Crony capitalism

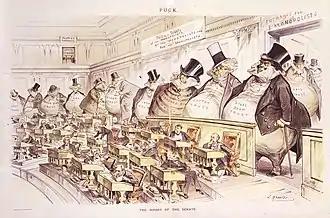
"The Bosses of the Senate", corporate interests as giant money bags looming over U.S. senators

More direct government involvement in a specific sector can also lead to specific areas of crony capitalism, even if the economy as a whole may be competitive. This is most common in natural resource sectors through the granting of mining or drilling concessions, but it is also possible through a process known as regulatory capture where the government agencies in charge of regulating an industry come to be controlled by that industry. Governments will often establish in good faith government agencies to regulate an industry. However, the members of an industry have a very strong interest in the actions of that regulatory body while the rest of the citizenry are only lightly affected. As a result, it is not uncommon for current industry players to gain control of the watchdog and use it against competitors. This typically takes the form of making it very expensive for a new entrant to enter the market. An 1824 landmark United States Supreme Court ruling overturned a New York State-granted monopoly ("a veritable model of state munificence" facilitated by Robert R. Livingston, one of the Founding Fathers) for the then-revolutionary technology of steamboats. Leveraging the Supreme Court's establishment of Congressional supremacy over commerce, the Interstate Commerce Commission was established in 1887 with the intent of regulating railroad robber barons. President Grover Cleveland appointed Thomas M. Cooley, a railroad ally, as its first chairman and a permit system was used to deny access to new entrants and legalize price fixing.